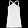
Label: Shirt